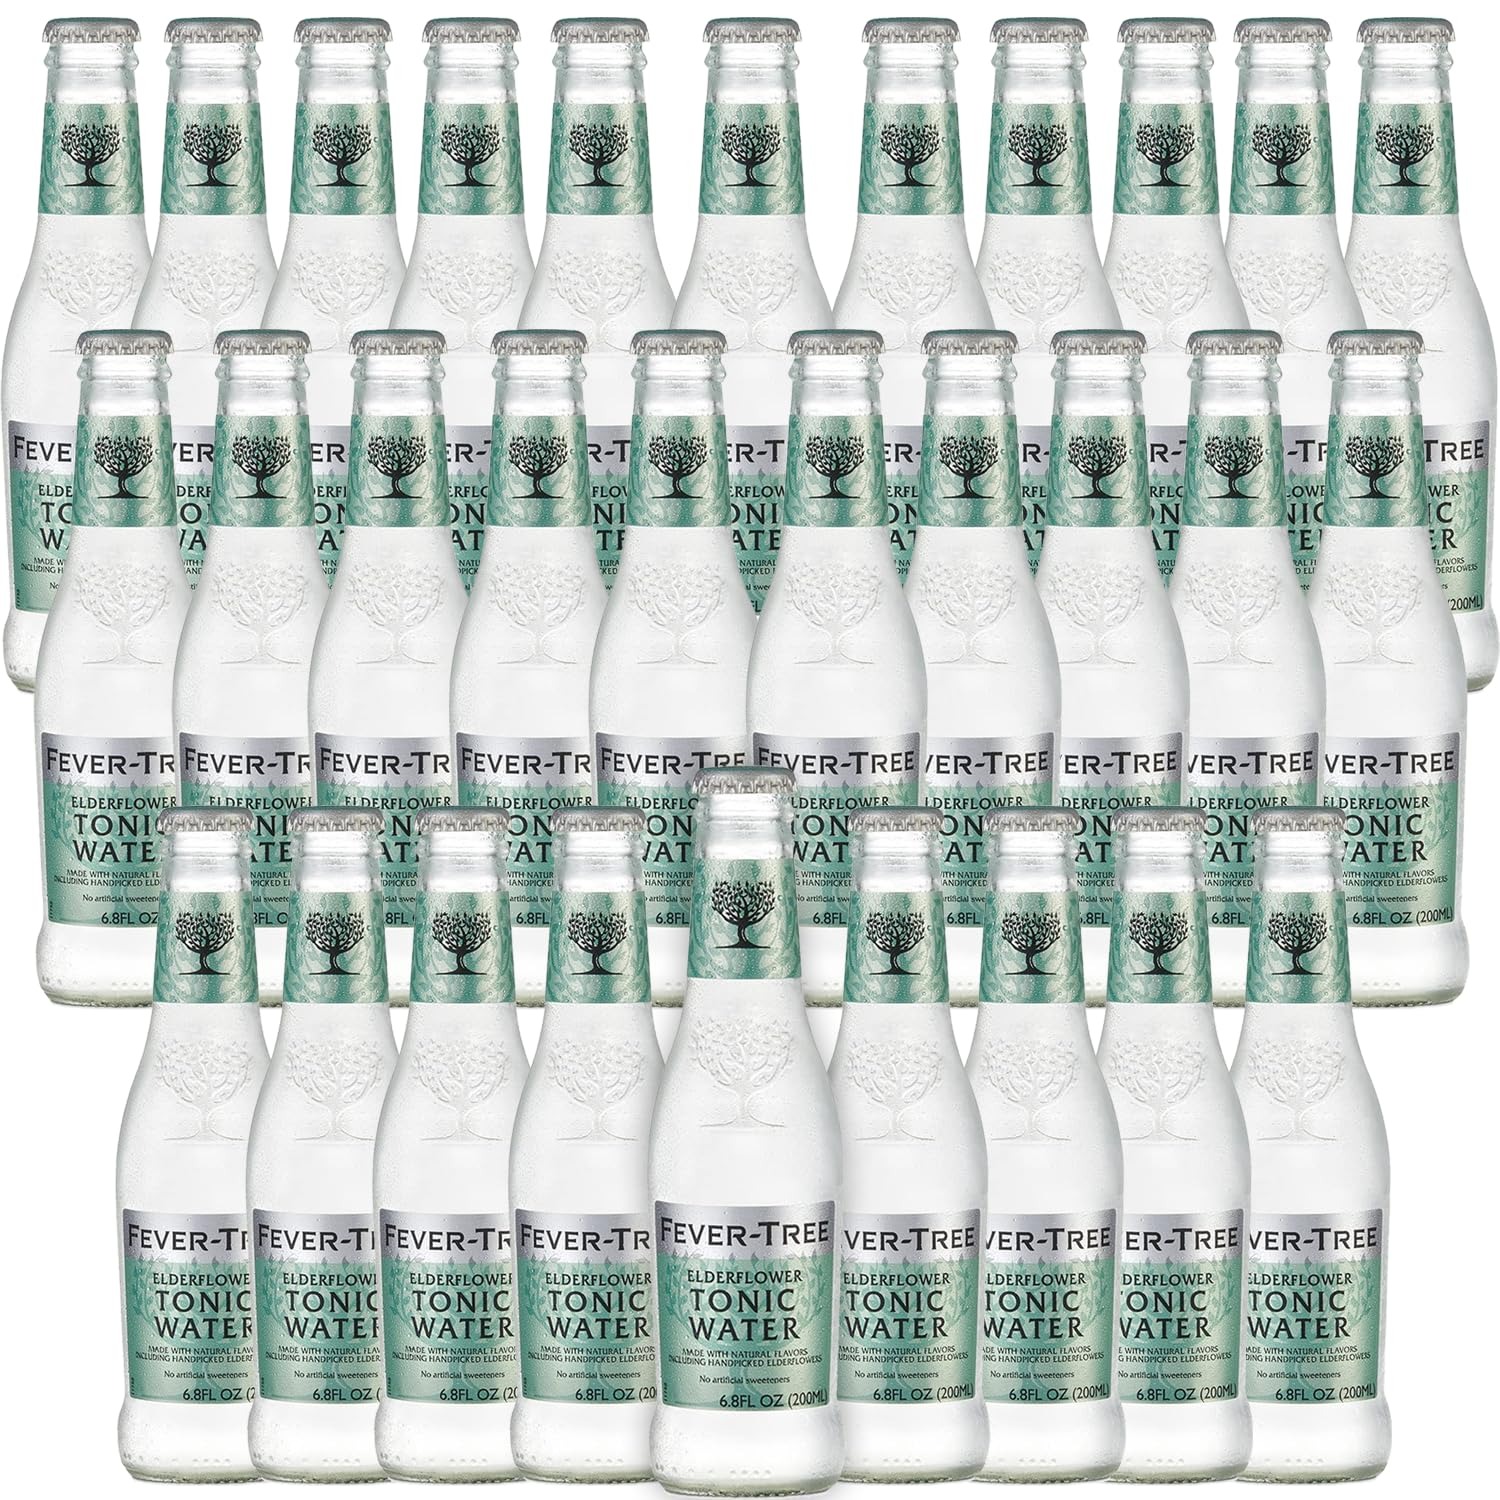
Item Name: Fever Tree Elderflower Tonic Water - Premium Quality Mixer & Soda - Refreshing Beverage for Cocktails & Mocktails 200ml Bottles
Bullet Point 1: Floral Harmony with English Elderflowers: Fever Tree's Elderflower Tonic Water achieves a unique and floral balance by infusing essential oils from handpicked English elderflowers, imparting a delicate sweetness that perfectly complements the gentle bit-terness derived from the finest quinine sourced from central Africa.
Bullet Point 2: Non-GMO Certified and Naturally Sourced: With a commitment to quality, this tonic water is Non-GMO certified and crafted with naturally sourced ingredients, ensuring a pure and authentic flavor profile. Fever Tree prioritizes the use of ingredients as nature intended, free from artificial sweeteners or colors.
Bullet Point 3: Perfect Pairing for Premium Spirits: Elevate your drinking experience with the delicate and sweet flavor of elderflower harmoniously balanced with the soft bitterness of qui-nine. This tonic water is an ideal complement for fresh and floral gins, as well as premi-um vodkas, enhancing the nuanced notes of your chosen spirits.
Bullet Point 4: Artisanal Distillation of Elderflower Petals: The elderflower sweetness is meticulously crafted by using elderflower petals from the English countryside. These petals are care-fully picked at the peak of fragrance and distilled into an oil, infusing the tonic water with a subtle floral sweetness that adds a sophisticated touch to your beverages
Bullet Point 5: Refined Floral Elegance: Immerse yourself in the refined elegance of Fever Tree's Elderflower Tonic Water, where the essence of handpicked elderflowers and the finest quinine join forces to create a floral tonic that enhances the overall drinking experience
Bullet Point 6: Includes (30)200ml Cans of Elderflower Tonic Water, Phone and tablet holder and tasting notes/recipes.
Value: 6.7
Unit: Fl Oz

Price: 91.38